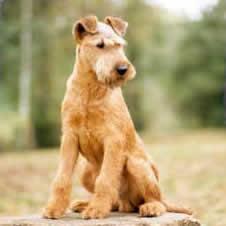
Irish_terrier